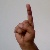
The image shows a hand gesture representing the letter 'D' in Indian Sign Language.